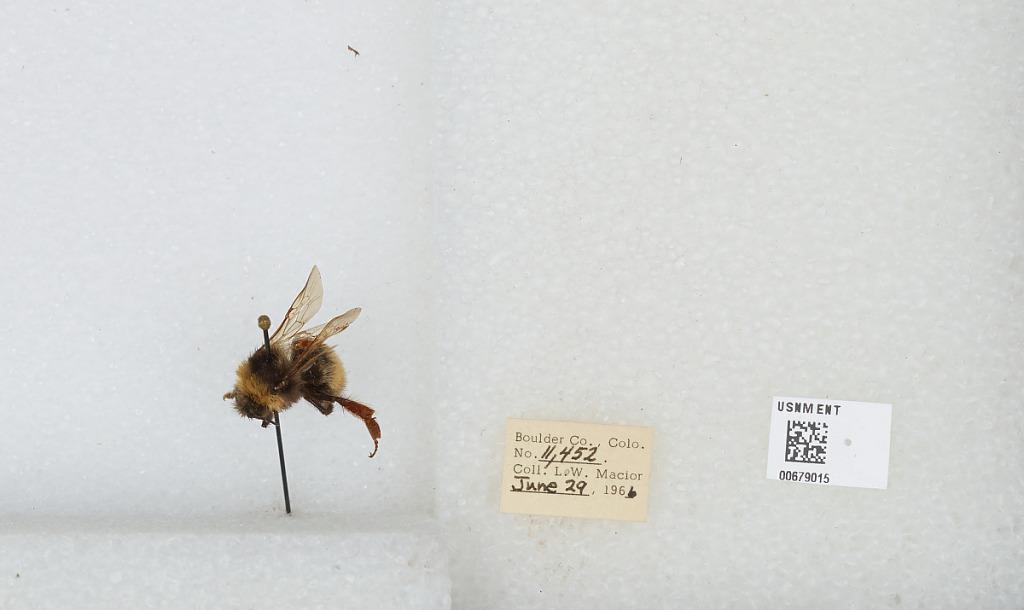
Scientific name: Bombus (Bombus) occidentalis Greene
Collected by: L. Macior
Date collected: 1966-6-29
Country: United States
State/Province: Colorado
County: Boulder
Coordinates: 40.015, -105.27